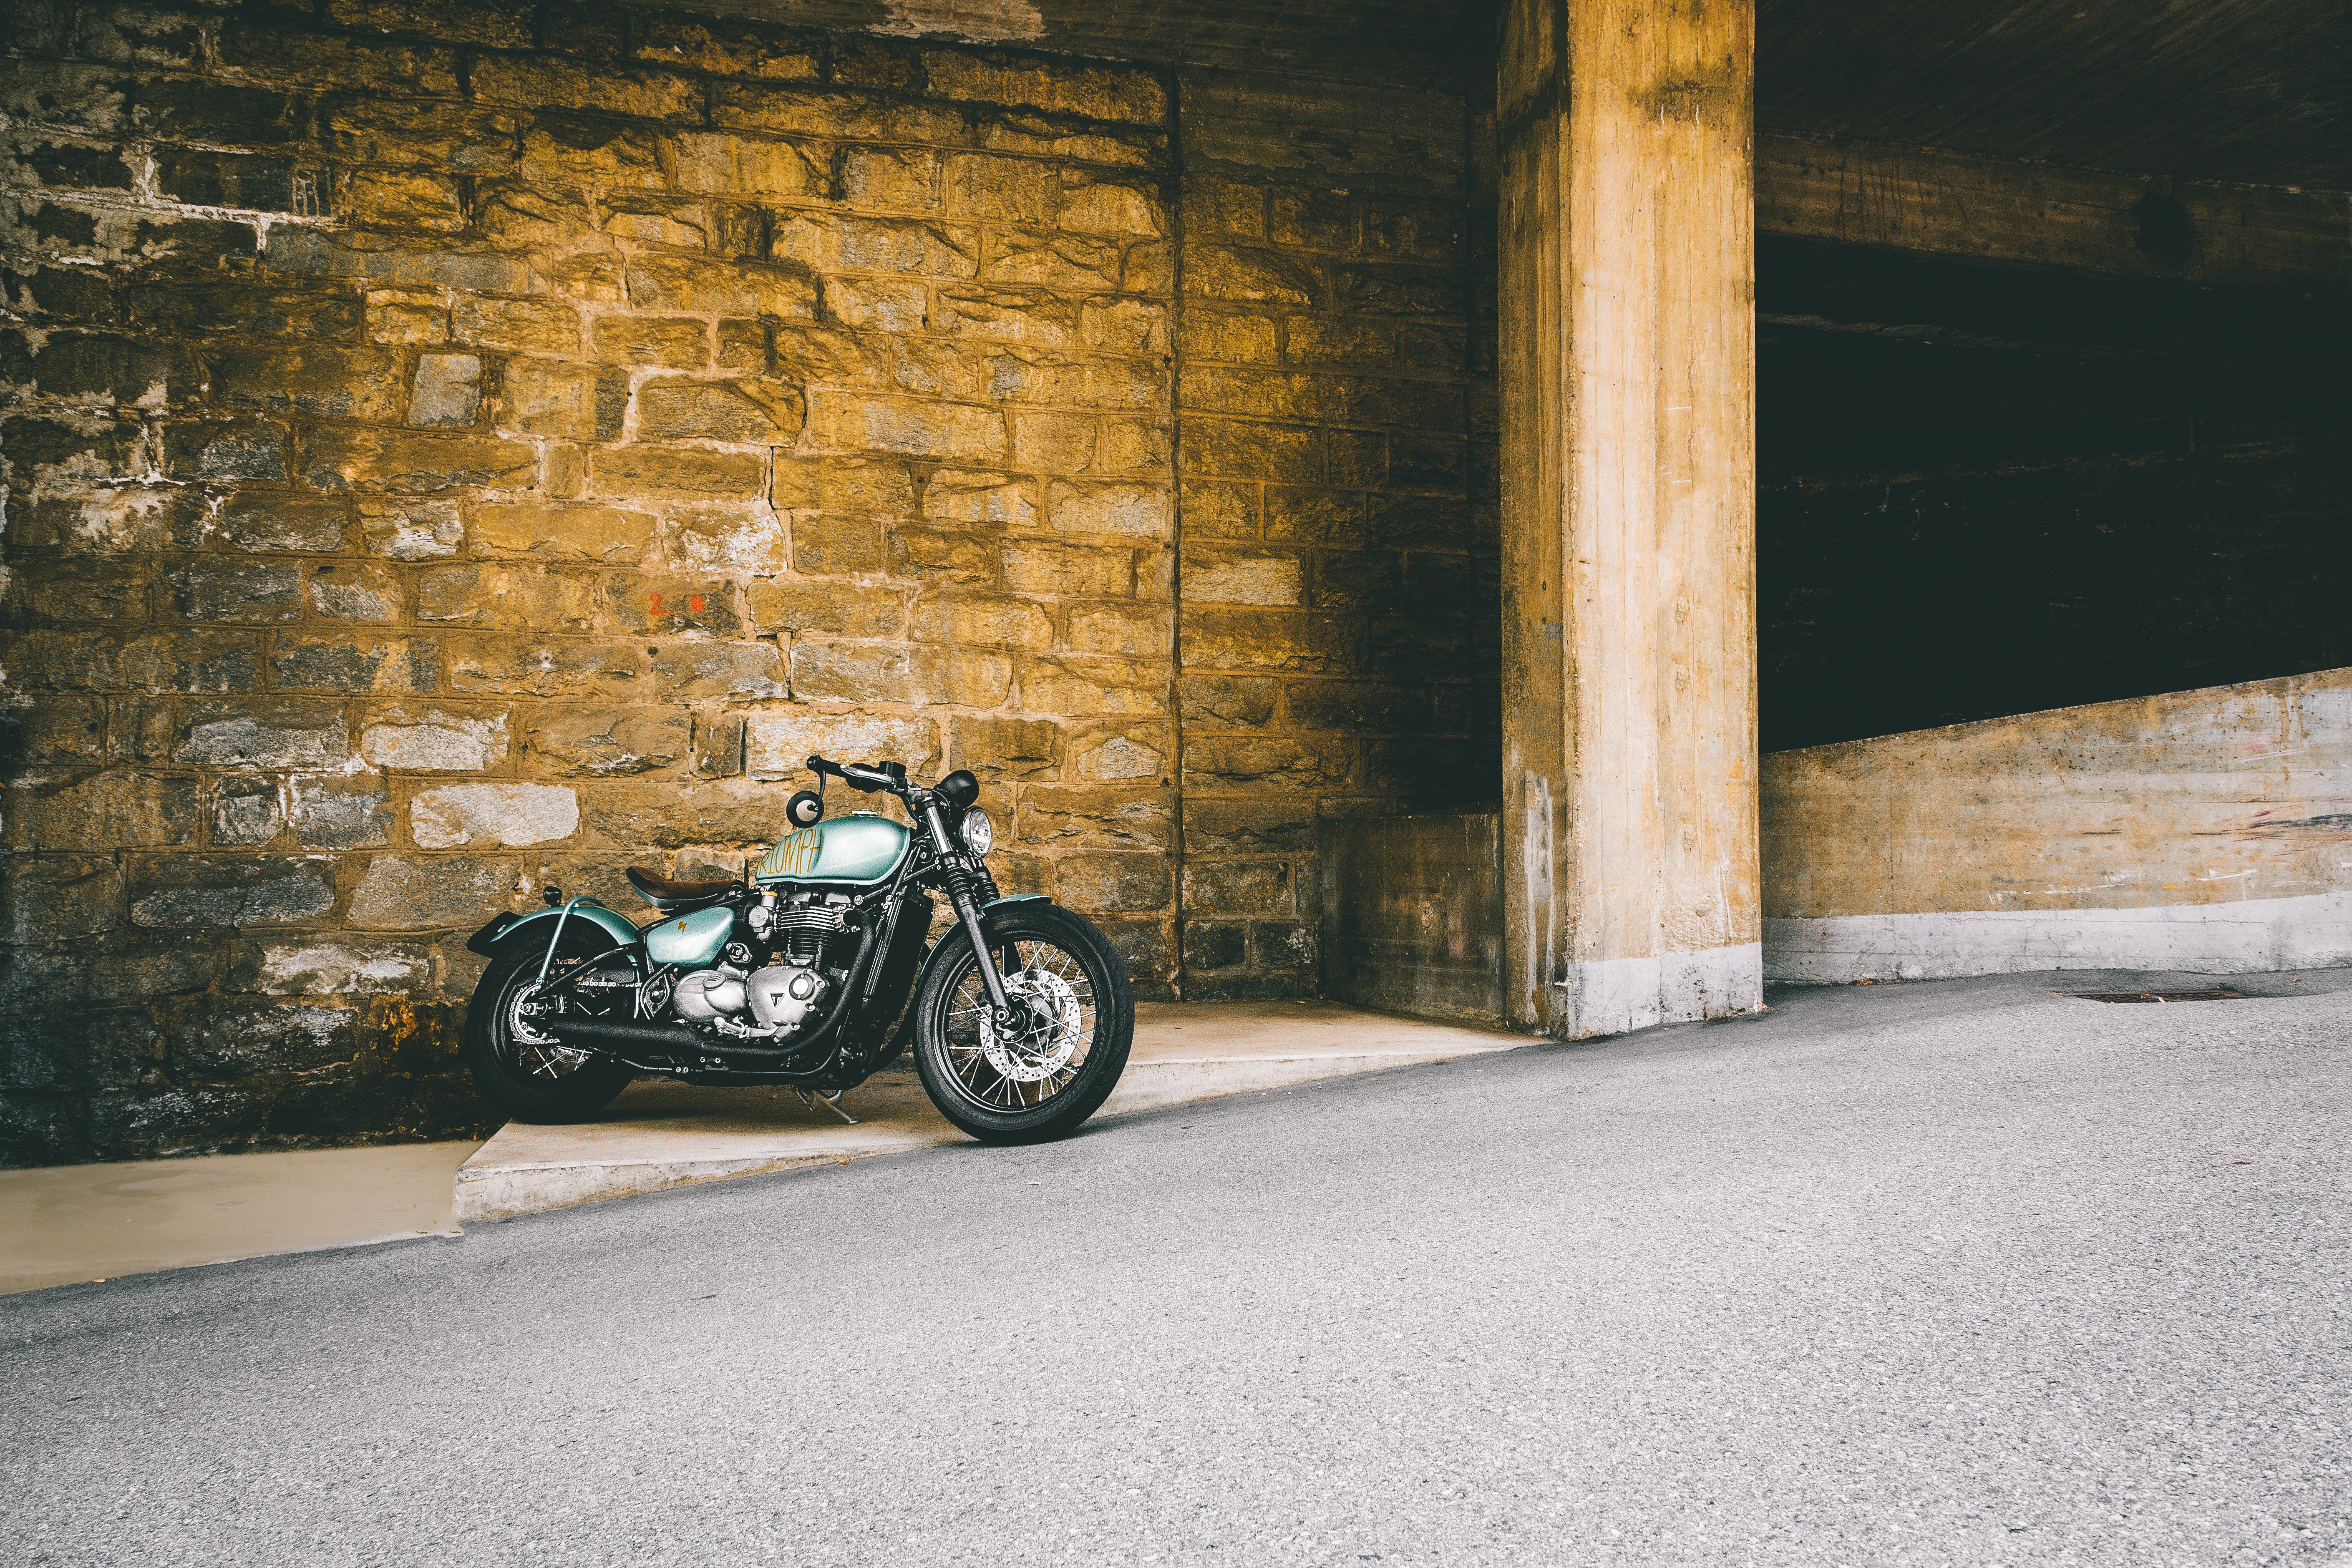
land vehicle, vehicle, motor vehicle, motorcycle, automotive design, wall, classic, car, mode of transport, vintage car, automotive lighting, road, asphalt, rim, headlamp, architecture, wheel, sidecar, antique car, street, parking, road surface, fender